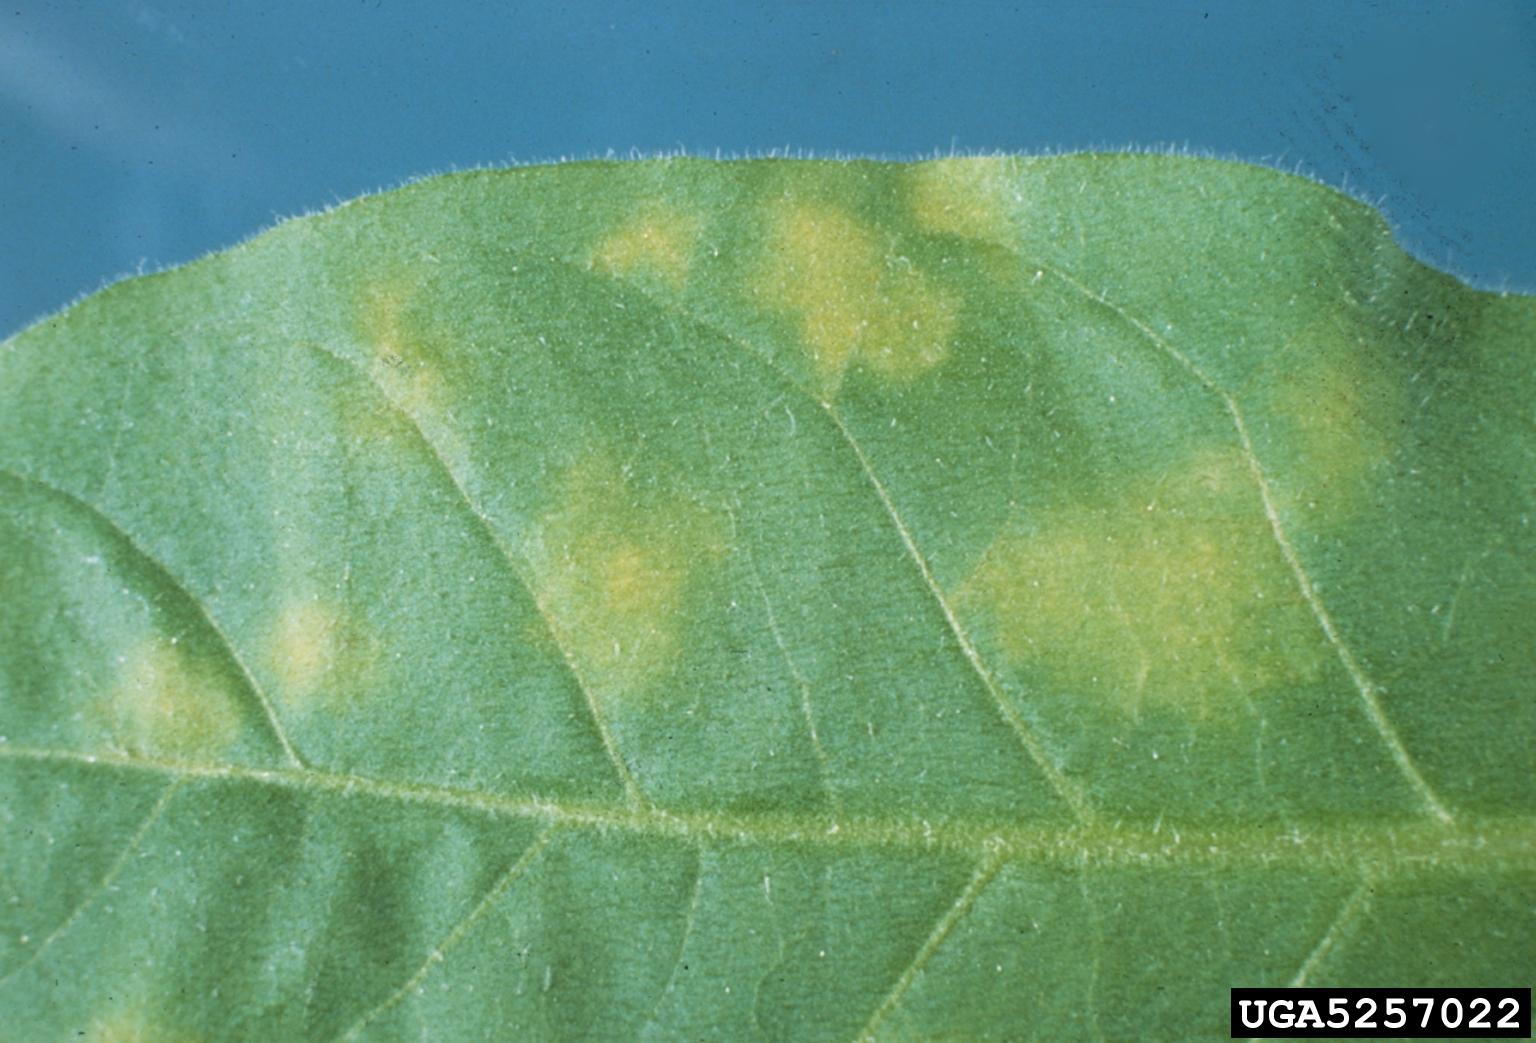
Plant: Tobacco
Disease: tobacco blue mold